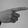
ASL letter: G